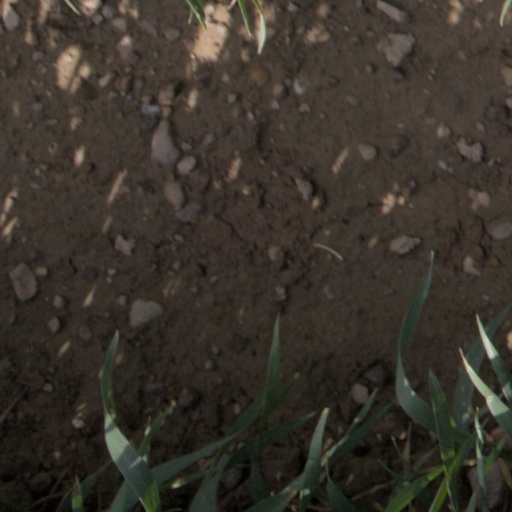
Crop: wheat